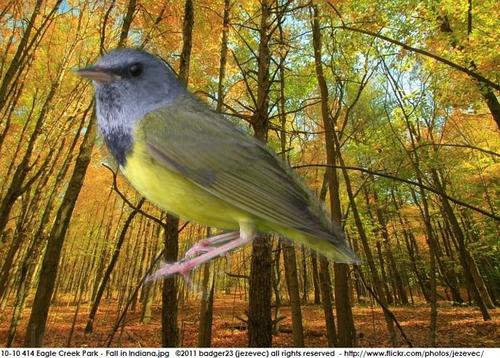
Bird species: Mourning_Warbler
Bird type: landbird
Background: land